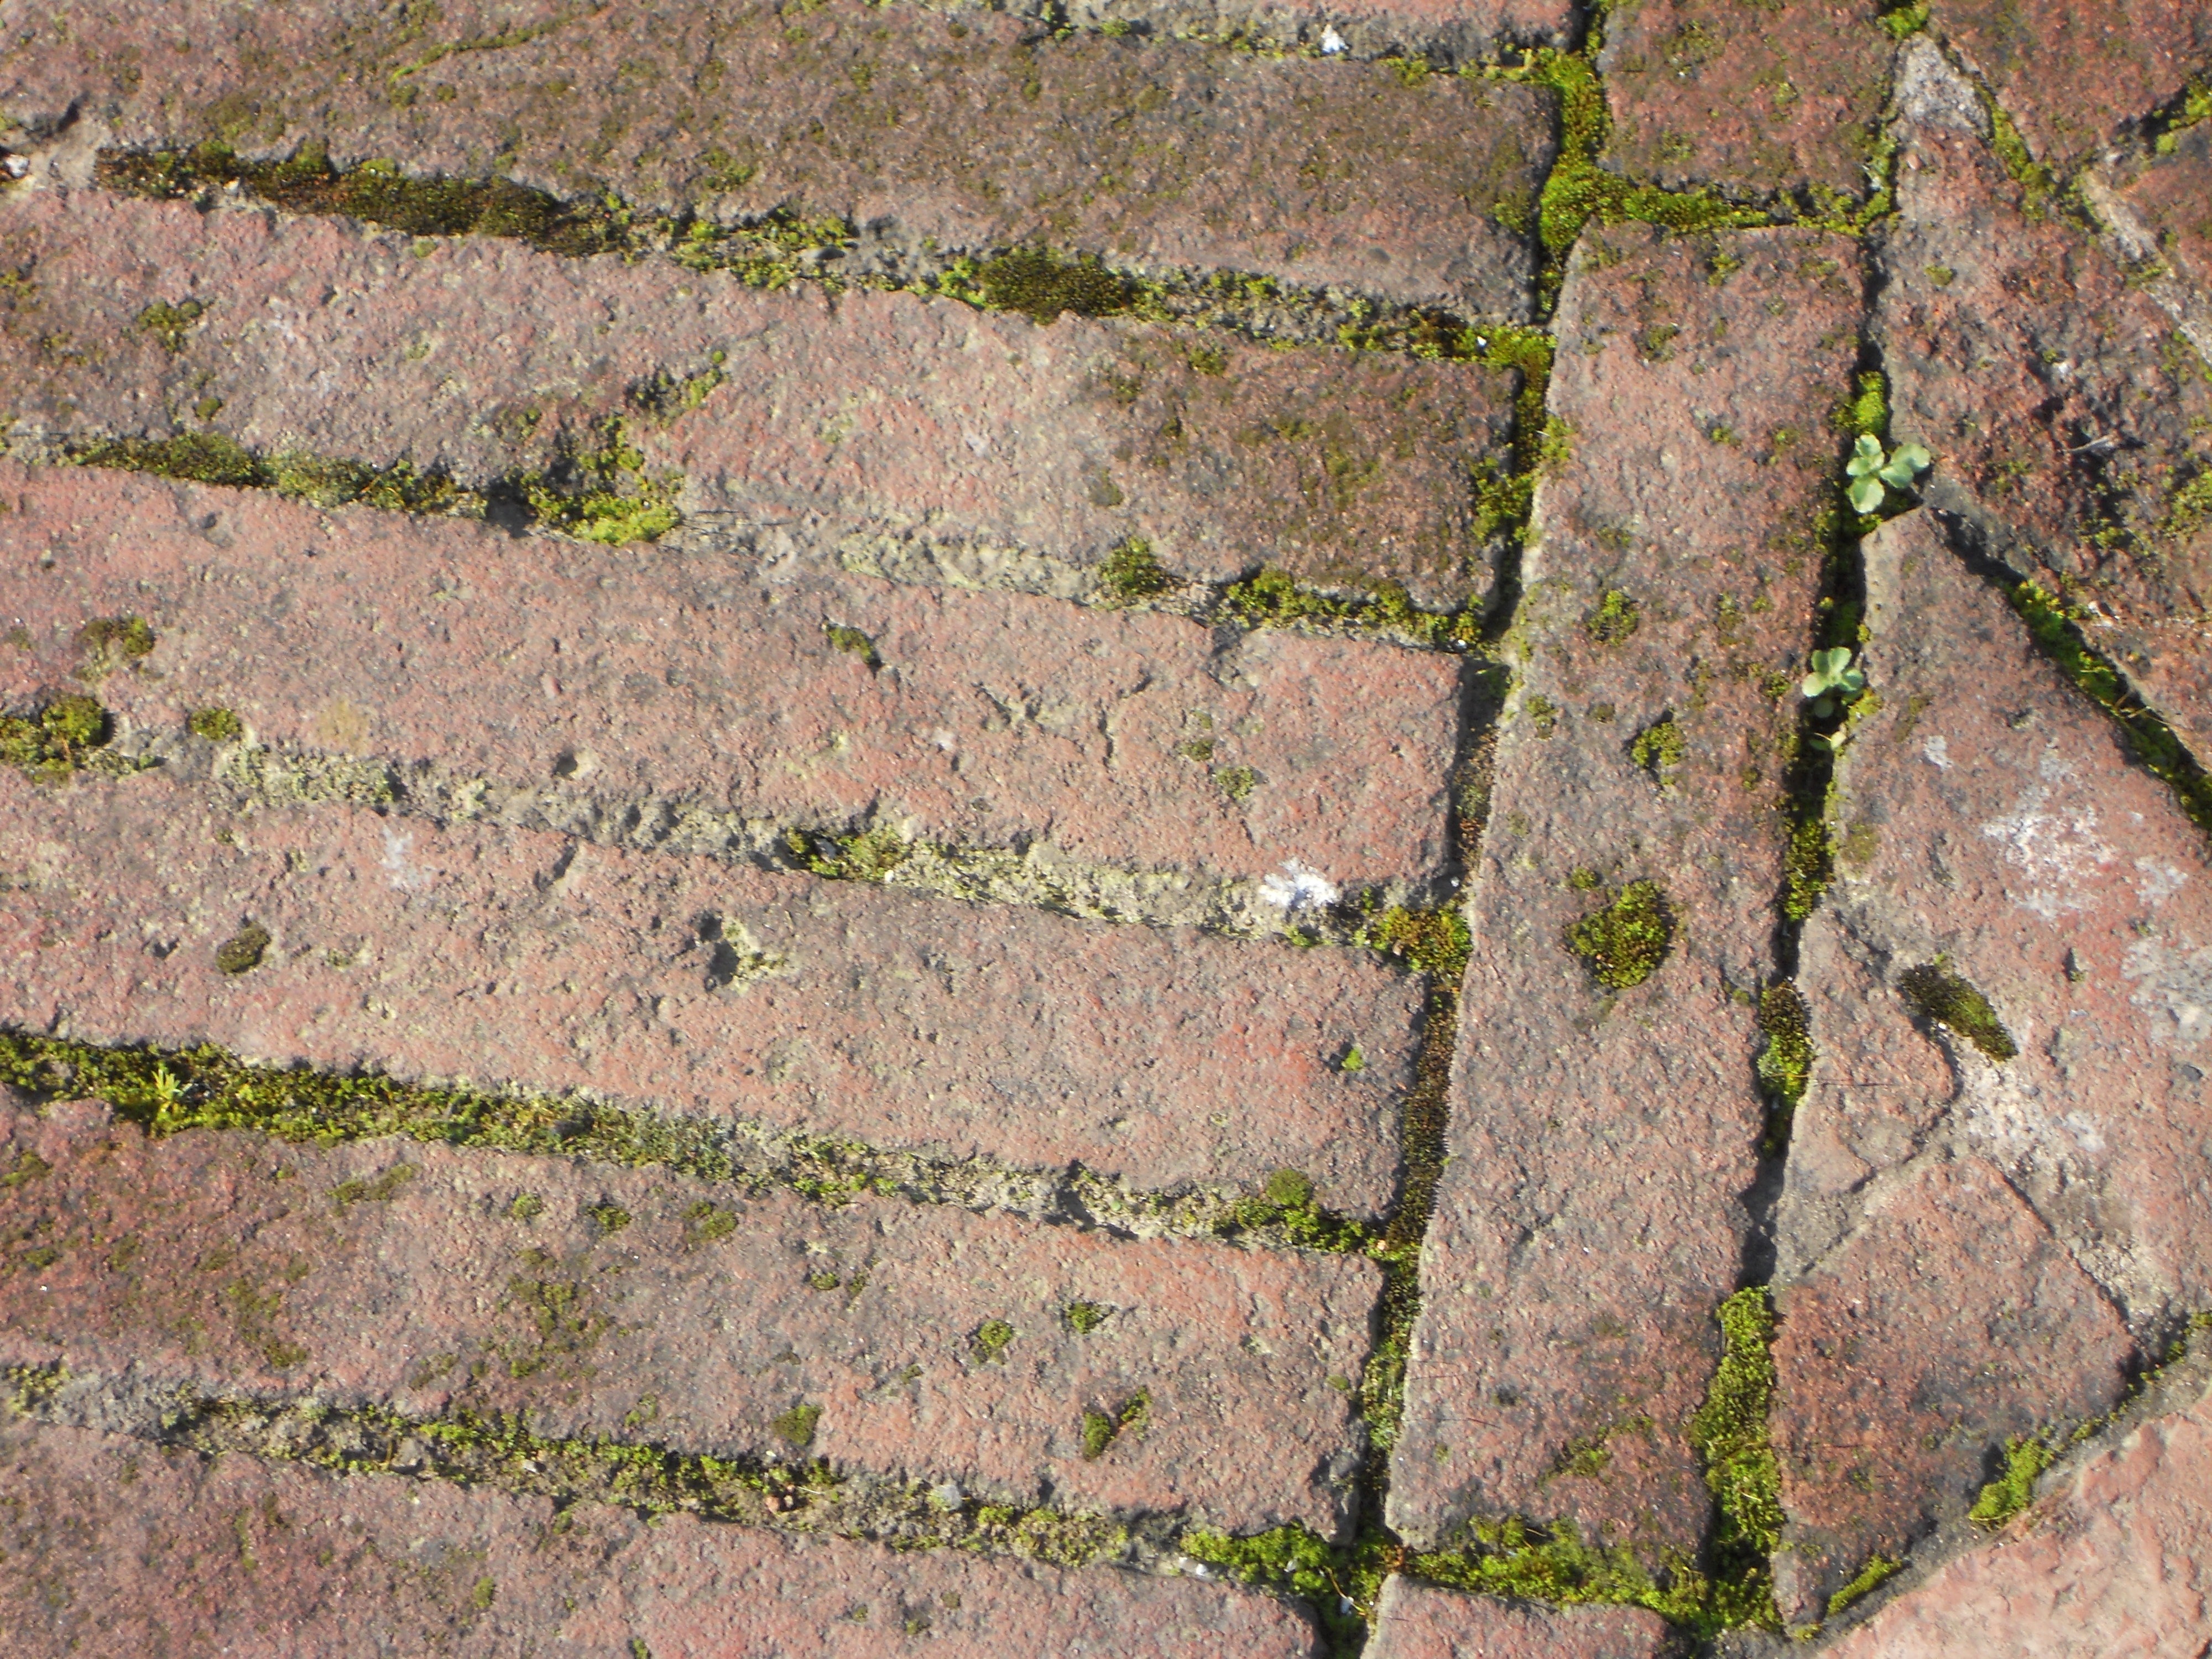
grass, rock, structure, road, ground, wall, stone, pavement, pattern, brown, soil, stone wall, brick, terrain, material, patch, stones, geology, outcrop, away, bedrock, paving stones, paving stone